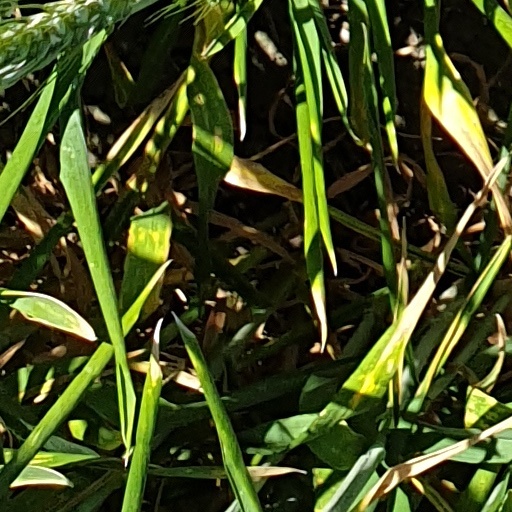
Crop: wheat